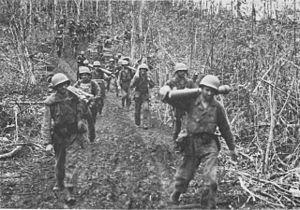
La 37ᵉ division d'infanterie, surnommée Buckeye Division, est une division de l'armée américaine active entre 1917 et 1968.